Epidemia

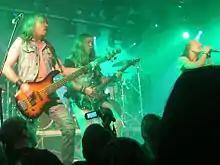
Epidemia in Israel, 2015

In 1993, the as-yet unnamed group recorded the demo album "Phoenix", with Melisov performing both guitars and vocals. Melisov came up with the name "Epidemia" (Russian for epidemic) in 1995. Vocalist Pavel Okunev and guitarist-songwriter Roman Zakharov joined Epidemia to record the debut studio release "Volya k Zhizni" (Will to Live) a lo-fi EP with five tracks. The follow-up, "Na Krayu Vremeni" (At the Edge of Time) was the band's first full-length CD. It was recorded by the line-up of Yuri Melisov (guitar), Roman Zakharov (guitar), Pavel Okunev (vocals), Ilya Knyazev (bass) and Andrey Laptev (drums).